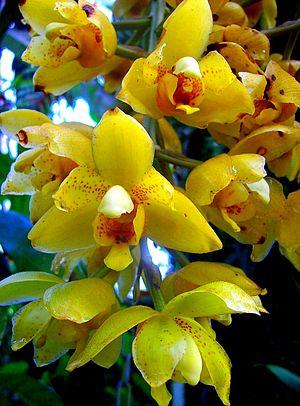
Acineta barkeri est une espèce d'orchidée épiphyte originaire du Mexique et du Guatemala.